Salford Advertiser

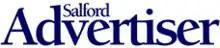

The Salford Advertiser was a weekly newspaper serving the towns, villages and districts in the City of Salford in Greater Manchester, England. It closed in 2015.